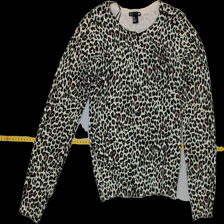
View: front
Type: Cardigan
Category: Ladies
Brand: H&M
Colors: Beige, Black, Brown
Material: 100% Cotton
Pattern: Animal print
Cut: Tight
Size: XS
Season: All
Trend: No trend
Stains: Yes
Price range: <50
Recommended usage: Export